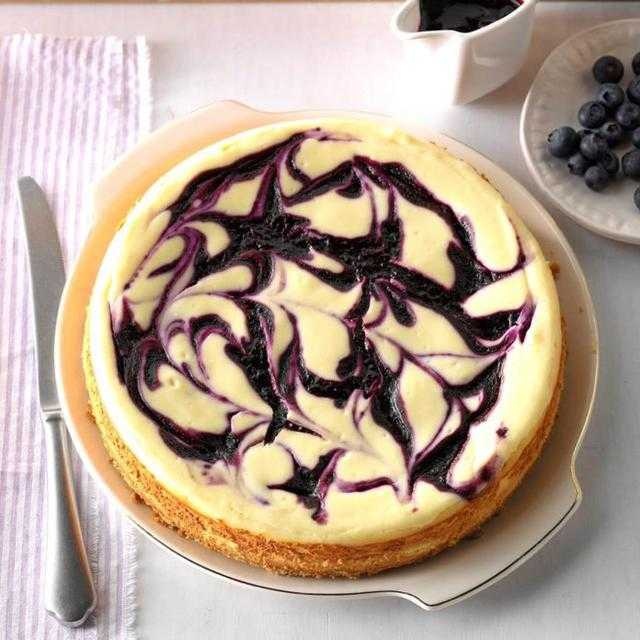
Label: Blueberry